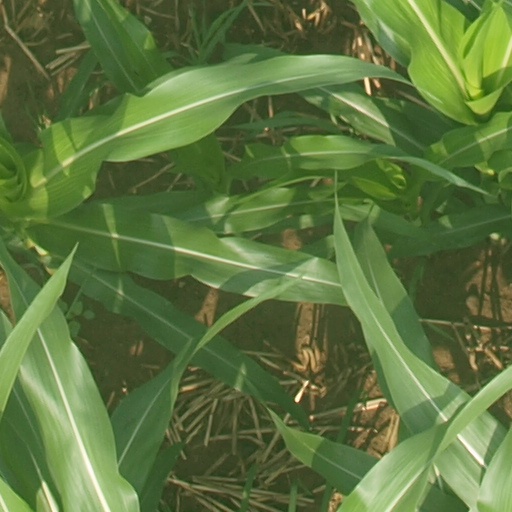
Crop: maize; corn